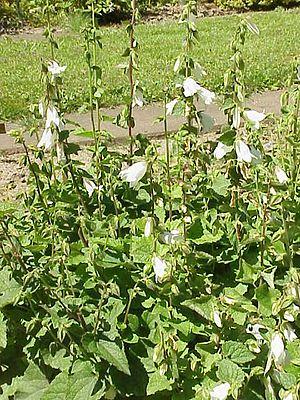
Les campanules sont des plantes herbacées vivaces ou bisannuelles de la famille des Campanulacées. Leurs fleurs — bleues, violettes ou blanches — sont hermaphrodites. Le calice présente cinq dents, souvent assez étroites. La corolle, en cloche, s'ouvre en cinq lobes. Cinq étamines. Ovaire infère. Style solitaire. Le fruit est une capsule à nombreuses graines. Leur large dispersion dans le monde montre qu'il s'agit d'un genre hémérochore. La Campanule regroupe plus de 250 espèces que l'on retrouve principalement en zones tempérées.